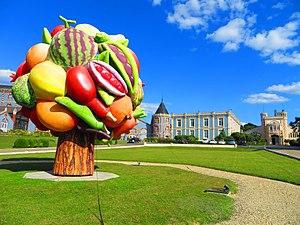
Champagne Vranken le parc
Vranken-Pommery Monopole est le deuxième plus gros groupe de vins de Champagne. Son portefeuille comprend les marques de champagne Vranken et ses cuvées Diamant et Demoiselle, Pommery et ses cuvées Louise et POP, Charles Lafitte, Heidsieck & Cⁱᵉ Monopole.